RJ Mitte

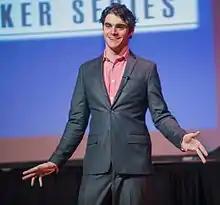

After receiving several roles as an extra, including in the Disney series "Hannah Montana", Mitte became interested in films and decided to take acting lessons. Shortly after, he was offered the role of Walter White Jr., a character who also has cerebral palsy, in the AMC series "Breaking Bad".